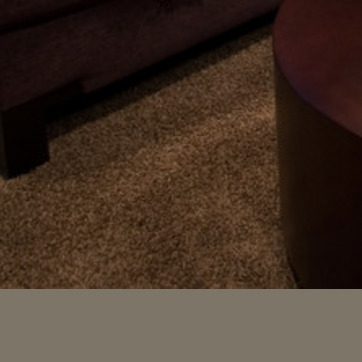
Material: carpet